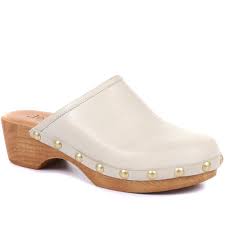
Label: Clog